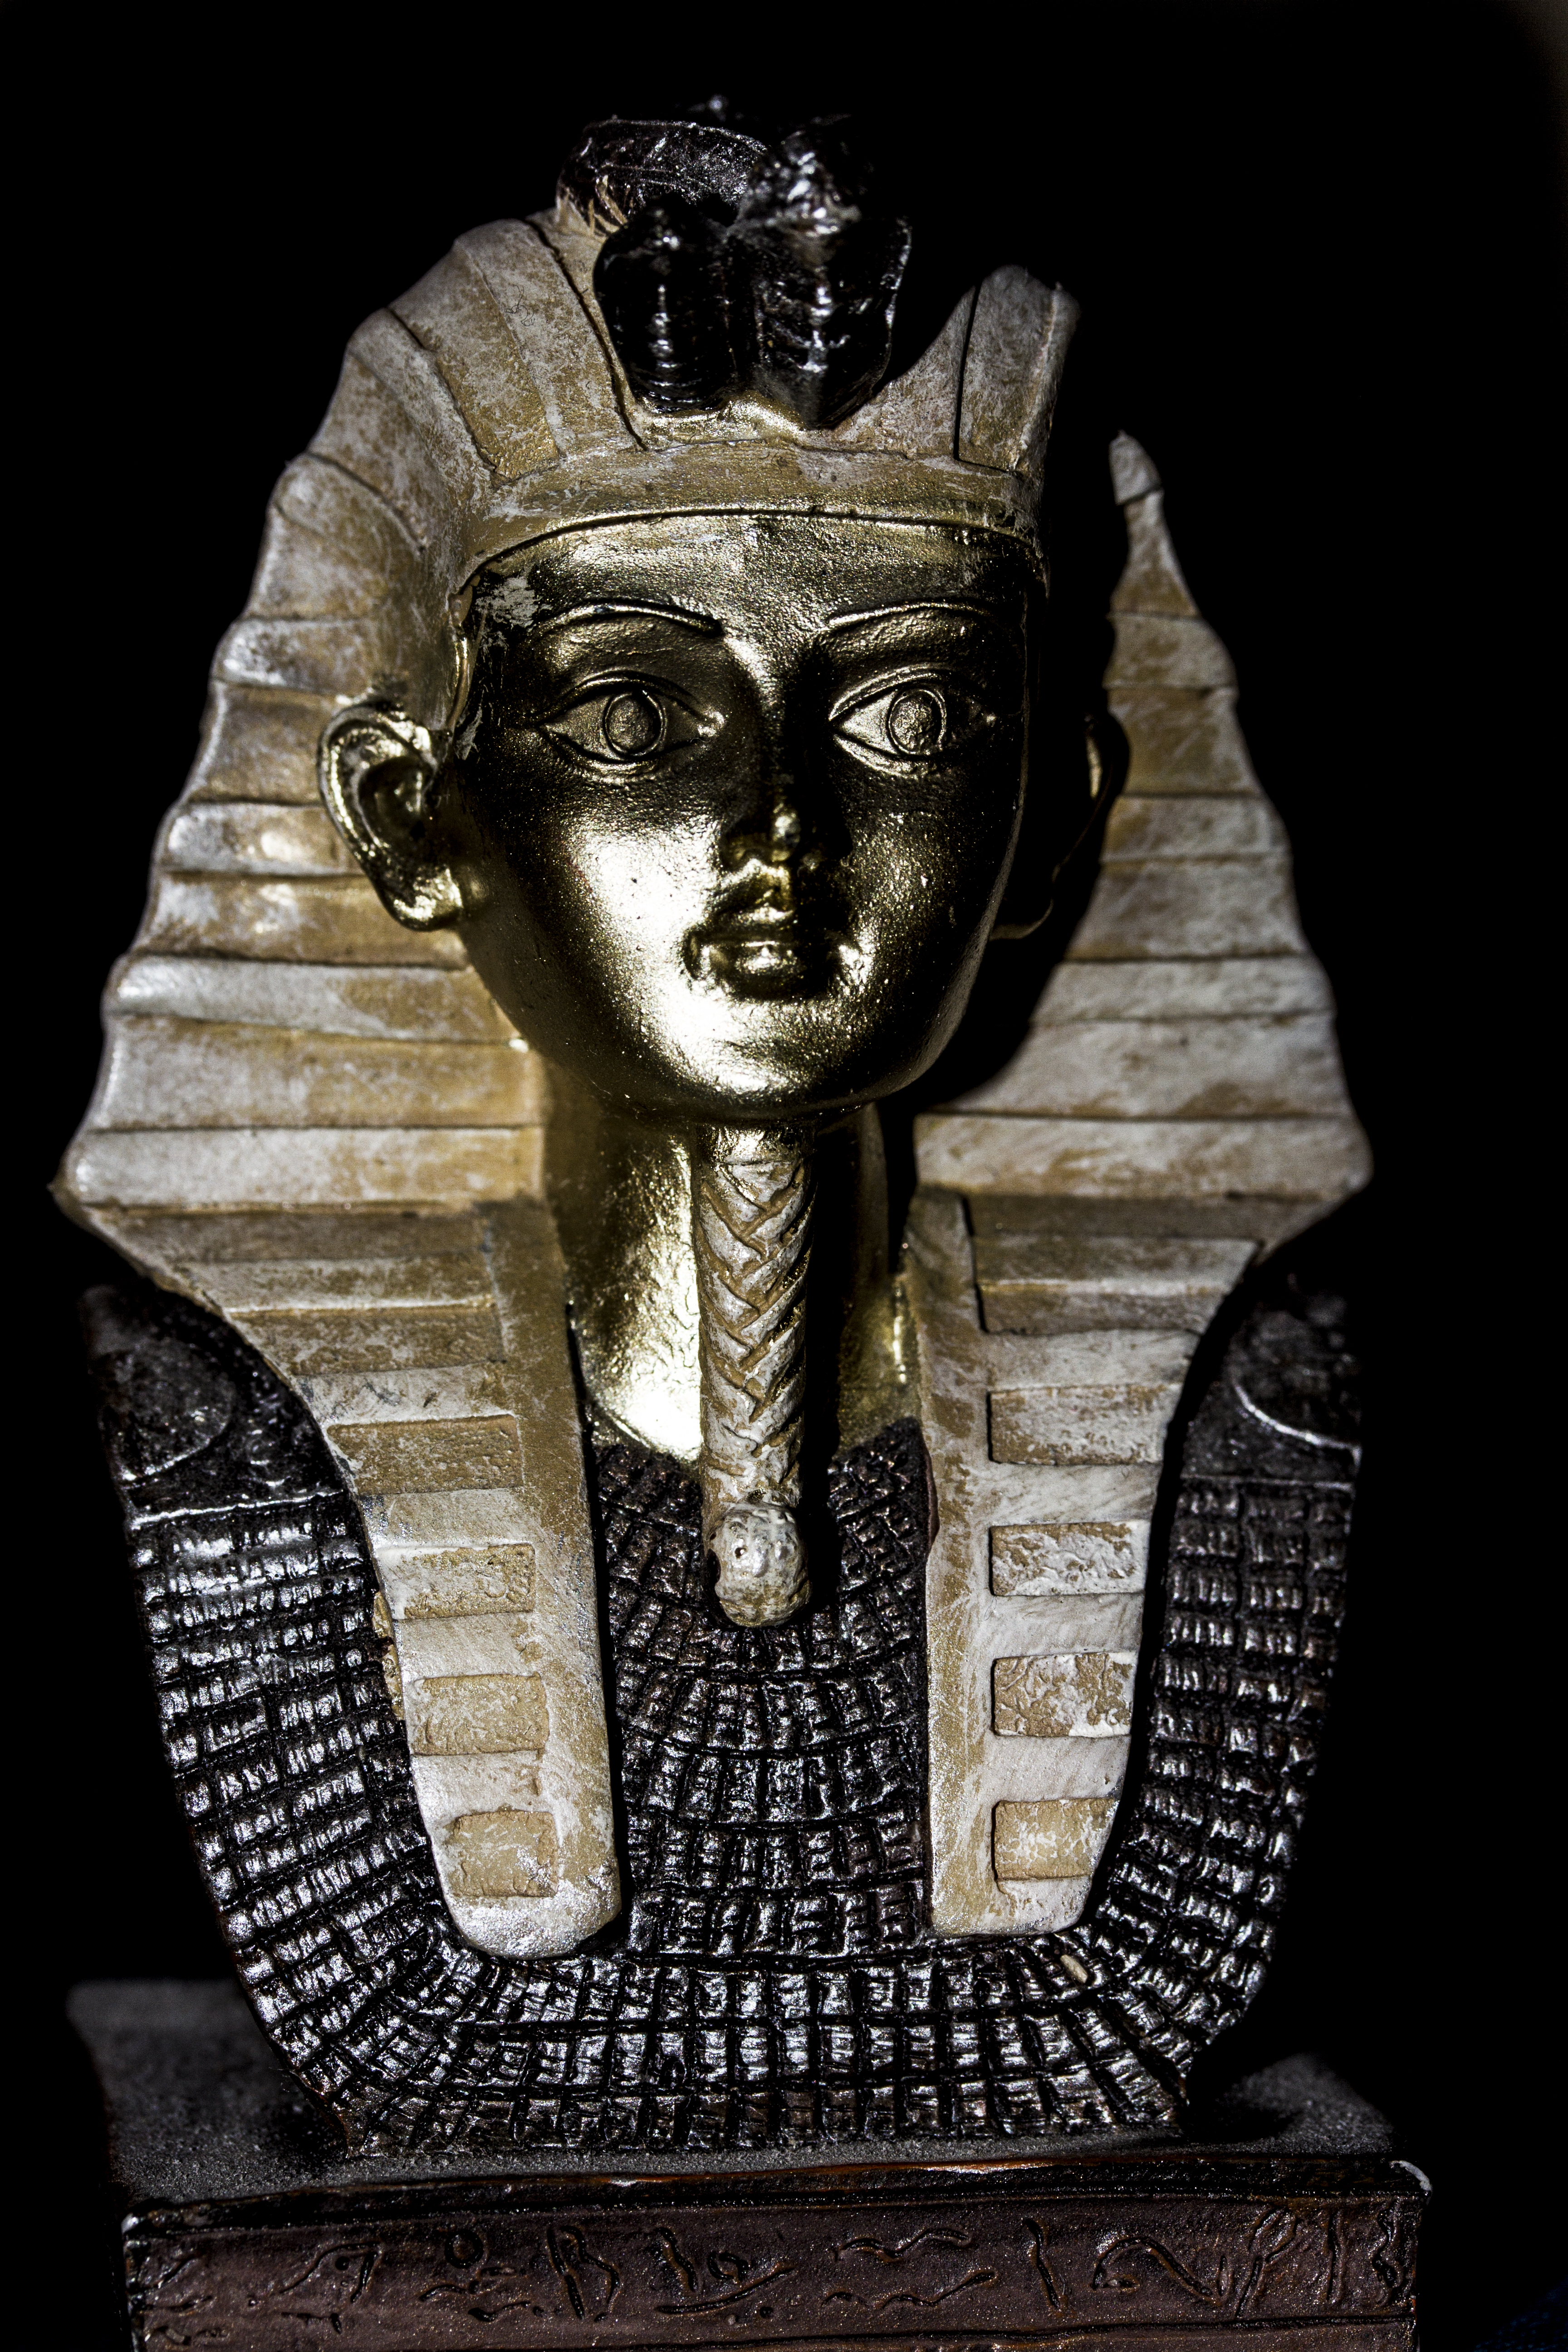
monument, statue, uk, sculpture, art, temple, carving, peterborough, ancient history